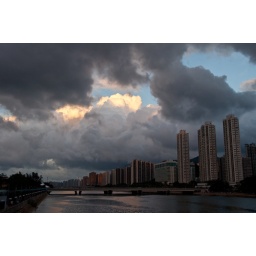
Dark cloud quickly covered the sky in a sunny day.